BGM-109G Gryphon

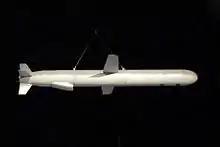
BGM-109G on display at the National Museum of US Air Force

GLCM was developed as a ground-launched variant of the Tomahawk cruise missile in use by the U.S. Navy (along with an undeveloped air-launched version, the Medium Range Air to Surface Missile (MRASM)). Unlike other variants of the Tomahawk, the GLCM carried only a W84 thermonuclear warhead; no conventional capability was provided. The W84 warhead is a 0.2–150kt variable-yield weapon. This yield contrasts with the yield of the W80 warhead found on other versions of the Tomahawk and on the ALCM from which the W84 was derived, which has a selectable yield of 5 or 150 kt. The official range of the weapon was . Like other U.S. cruise missiles of this period, accuracy after more than 2000 km of flight was approximately 30 meters. The missile was entirely subsonic, powered by a turbofan engine with a rocket booster assisting at launch.